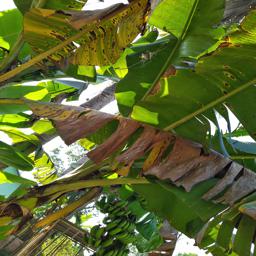
Label: JAHAJI LEAF